Charles Tambling

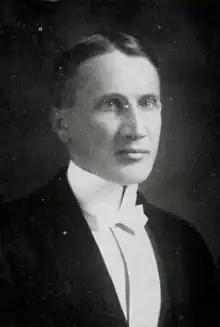
Tambling pictured in "Chippewa 1919", Central Michigan yearbook

Charles Finney Tambling (November 1, 1871 – May 6, 1958) was an American college football, college basketball, and college baseball coach. He served as the head football coach at Central Michigan Normal School—now known as Central Michigan University—from 1902 to 1905 and again in 1918. Tambling was the head basketball coach at Central Michigan from 1904 to 1910 and again from 1917 to 1919. He was the school's head baseball coach from 1901 to 1907. Tambling was also the head of the physiology and physical training department at Central Michigan. Tambling graduated from Oberlin College. He moved to Redlands, California in 1937. He resided there for ten years before moving to Cathedral City, California, where he died on May 6, 1958.